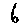
Label: 6